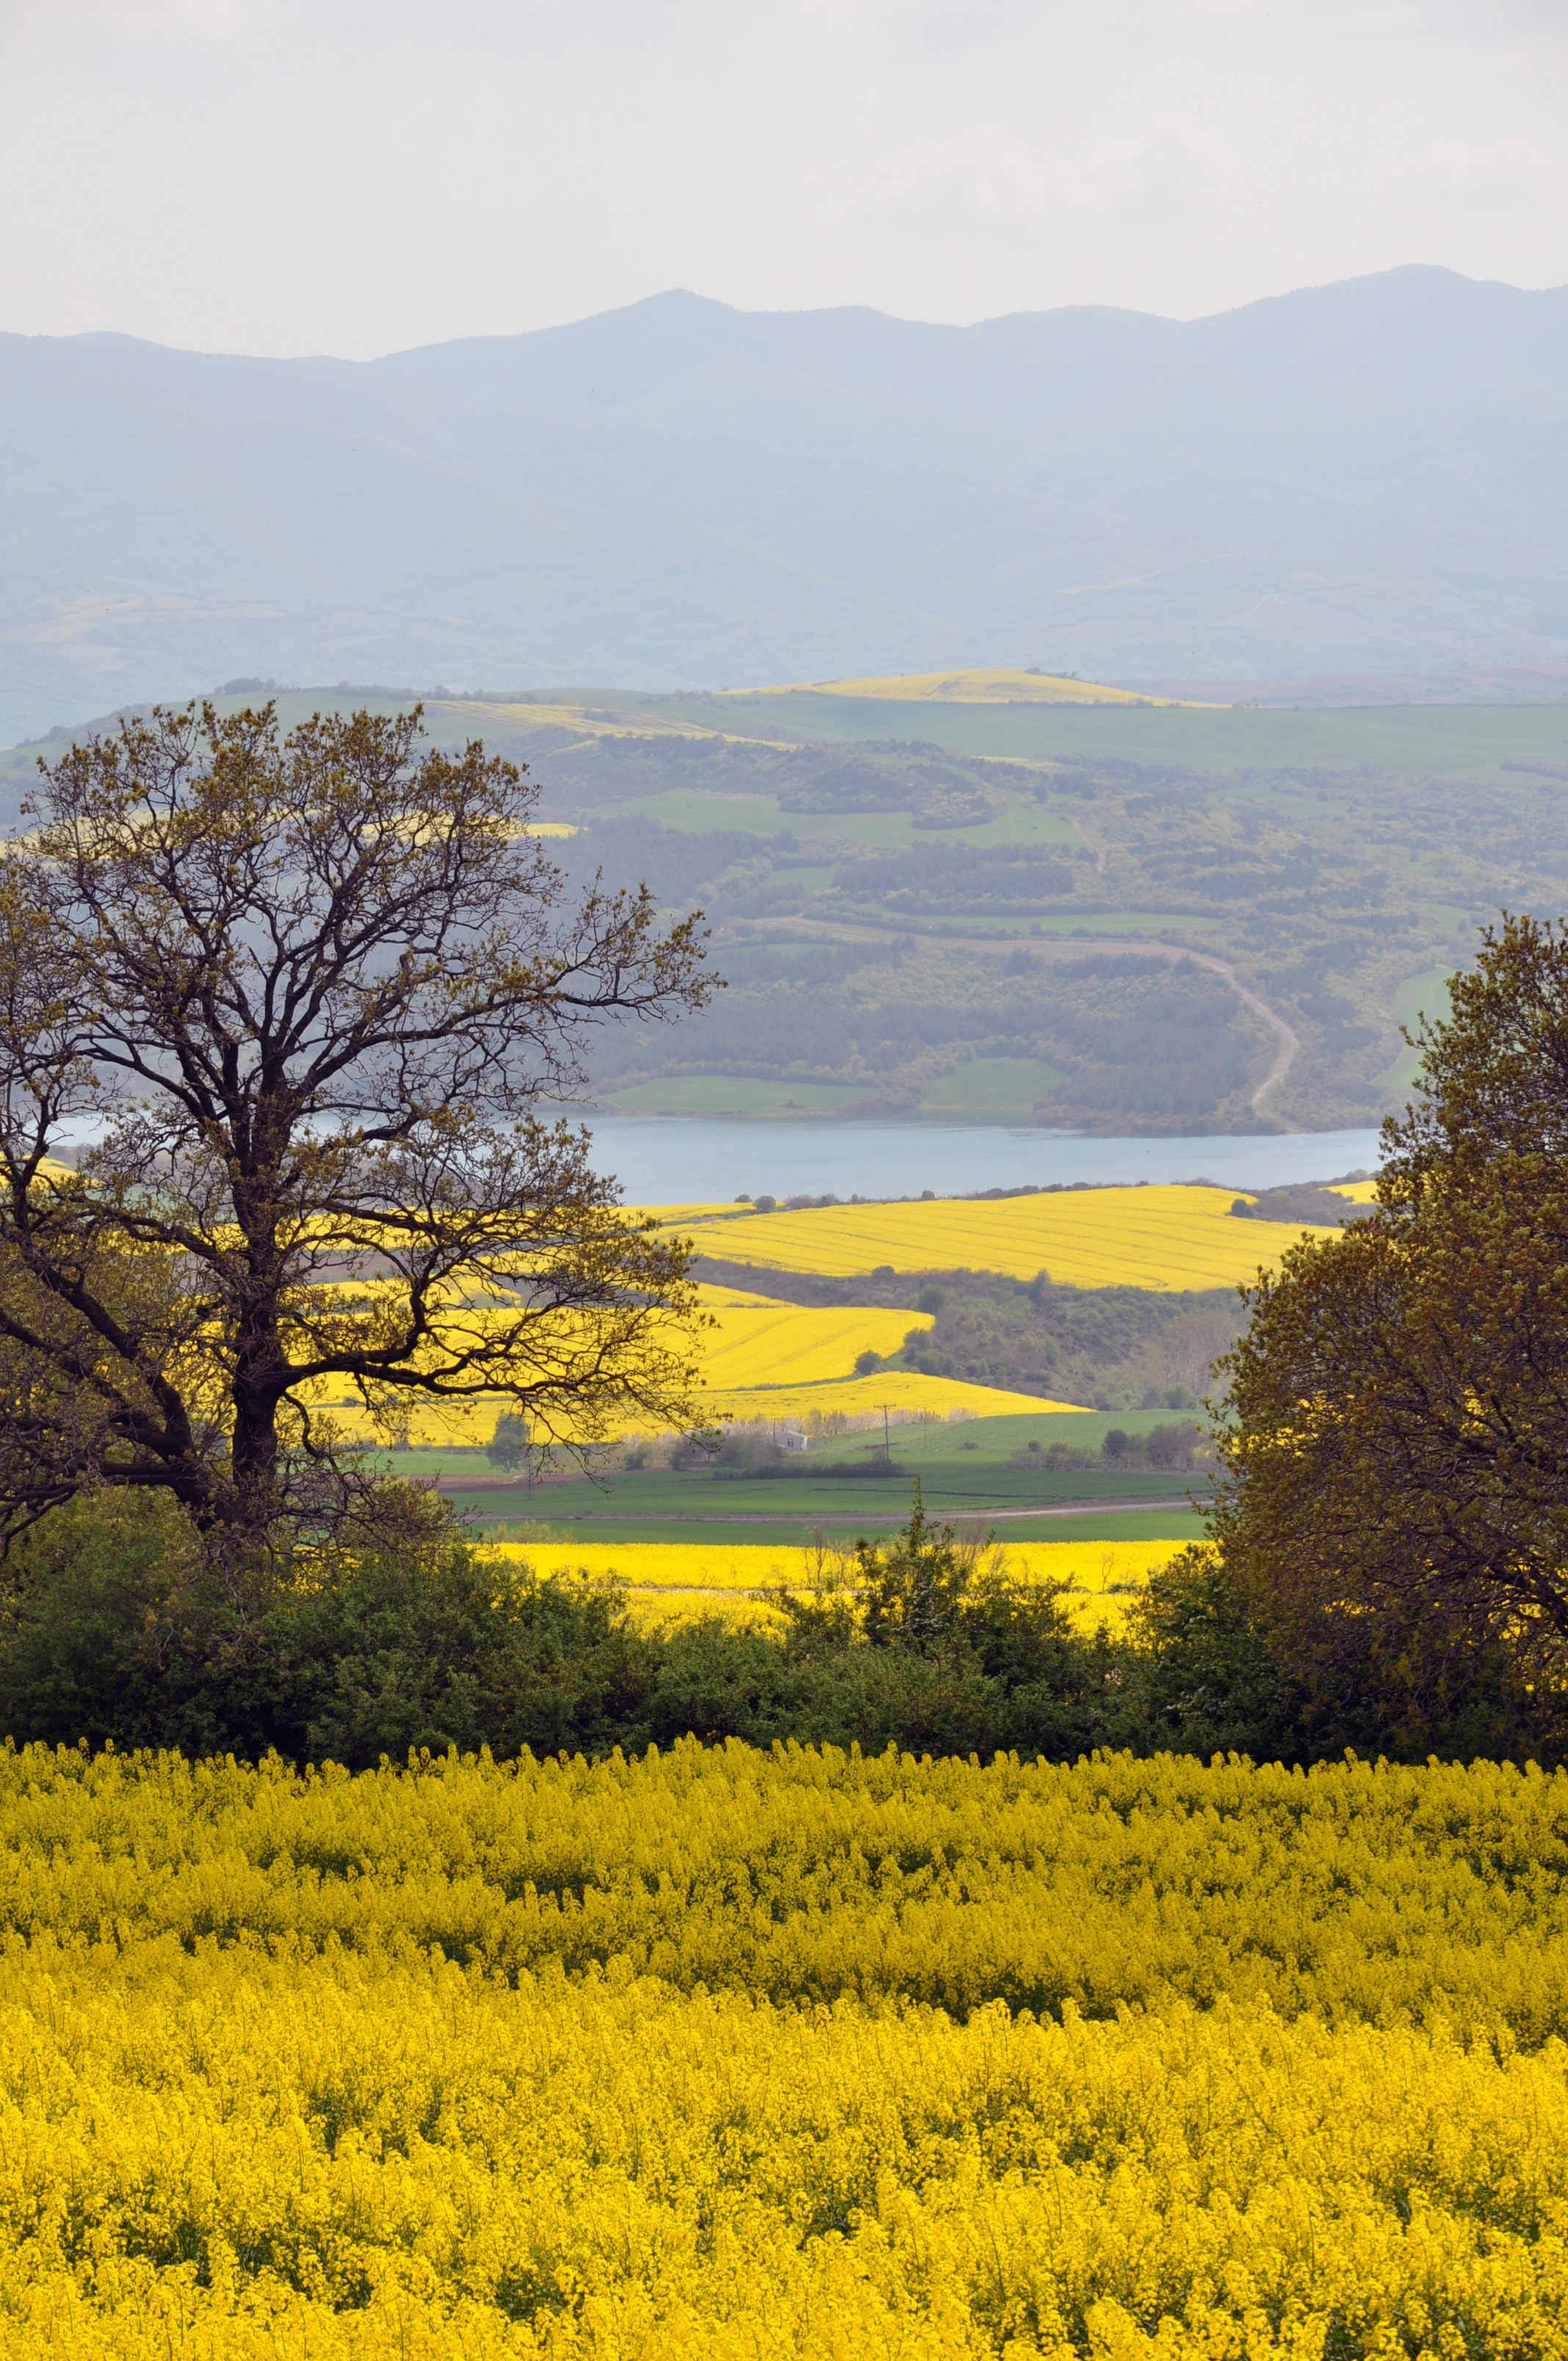
landscape, tree, water, nature, outdoor, plant, field, meadow, prairie, morning, hill, flower, view, river, valley, summer, rural, food, produce, vegetable, crop, scenic, autumn, yellow, agriculture, plain, rapeseed, wildflower, cultivation, trees, fields, mountains, vegetation, canola, colza, brassica, rural area, flowering plant, grass family, land plant, mustard plant